Steve Luebber

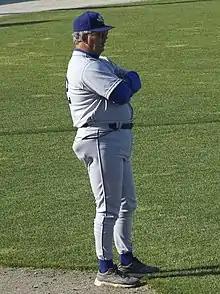
Luebber with the Burlington Bees in 2006

Stephen Lee Luebber (born July 9, 1949) is a former Major League Baseball pitcher. Luebber pitched in all or part of five seasons in the majors between 1971 and 1981. He currently serves as pitching coach for the Quad Cities River Bandits, high-A farm team for the Kansas City Royals.